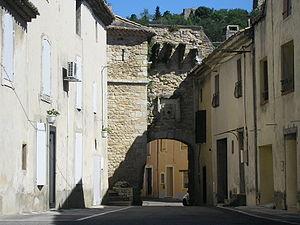
Mondragon - Porte
Mondragon est une commune française située dans le département de Vaucluse, en région Provence-Alpes-Côte d'Azur.